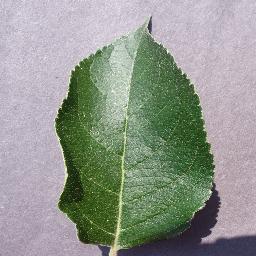
Label: Apple___healthy